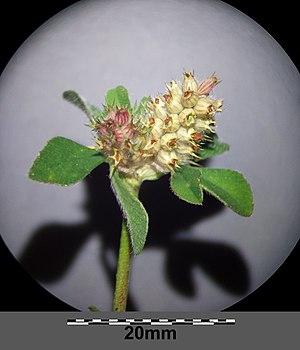
Le Trèfle strié est une plante annuelle du genre Trifolium, de la famille des Fabaceae.